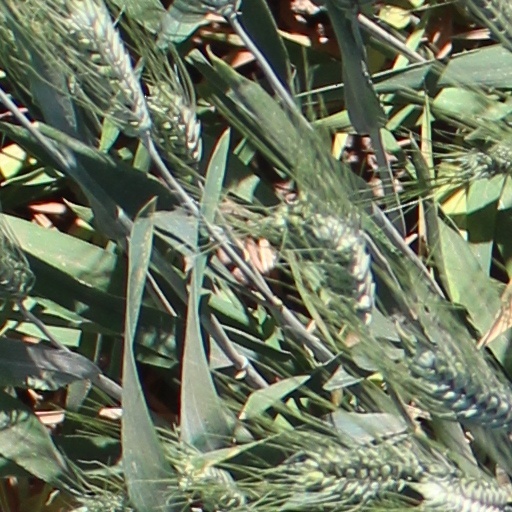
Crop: wheat